Bride for Sale

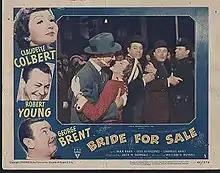
Theatrical release poster

Bride for Sale is a 1949 American romantic comedy film distributed by RKO Radio Pictures, directed by William D. Russell, and starring Claudette Colbert, Robert Young and George Brent. The music score is by Frederick Hollander.